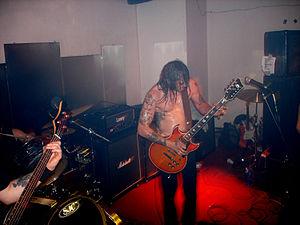
High on Fire est un groupe de heavy metal américain, originaire d'Oakland, en Californie.